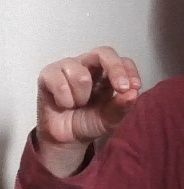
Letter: gaaf